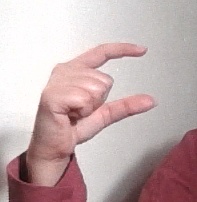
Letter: dal